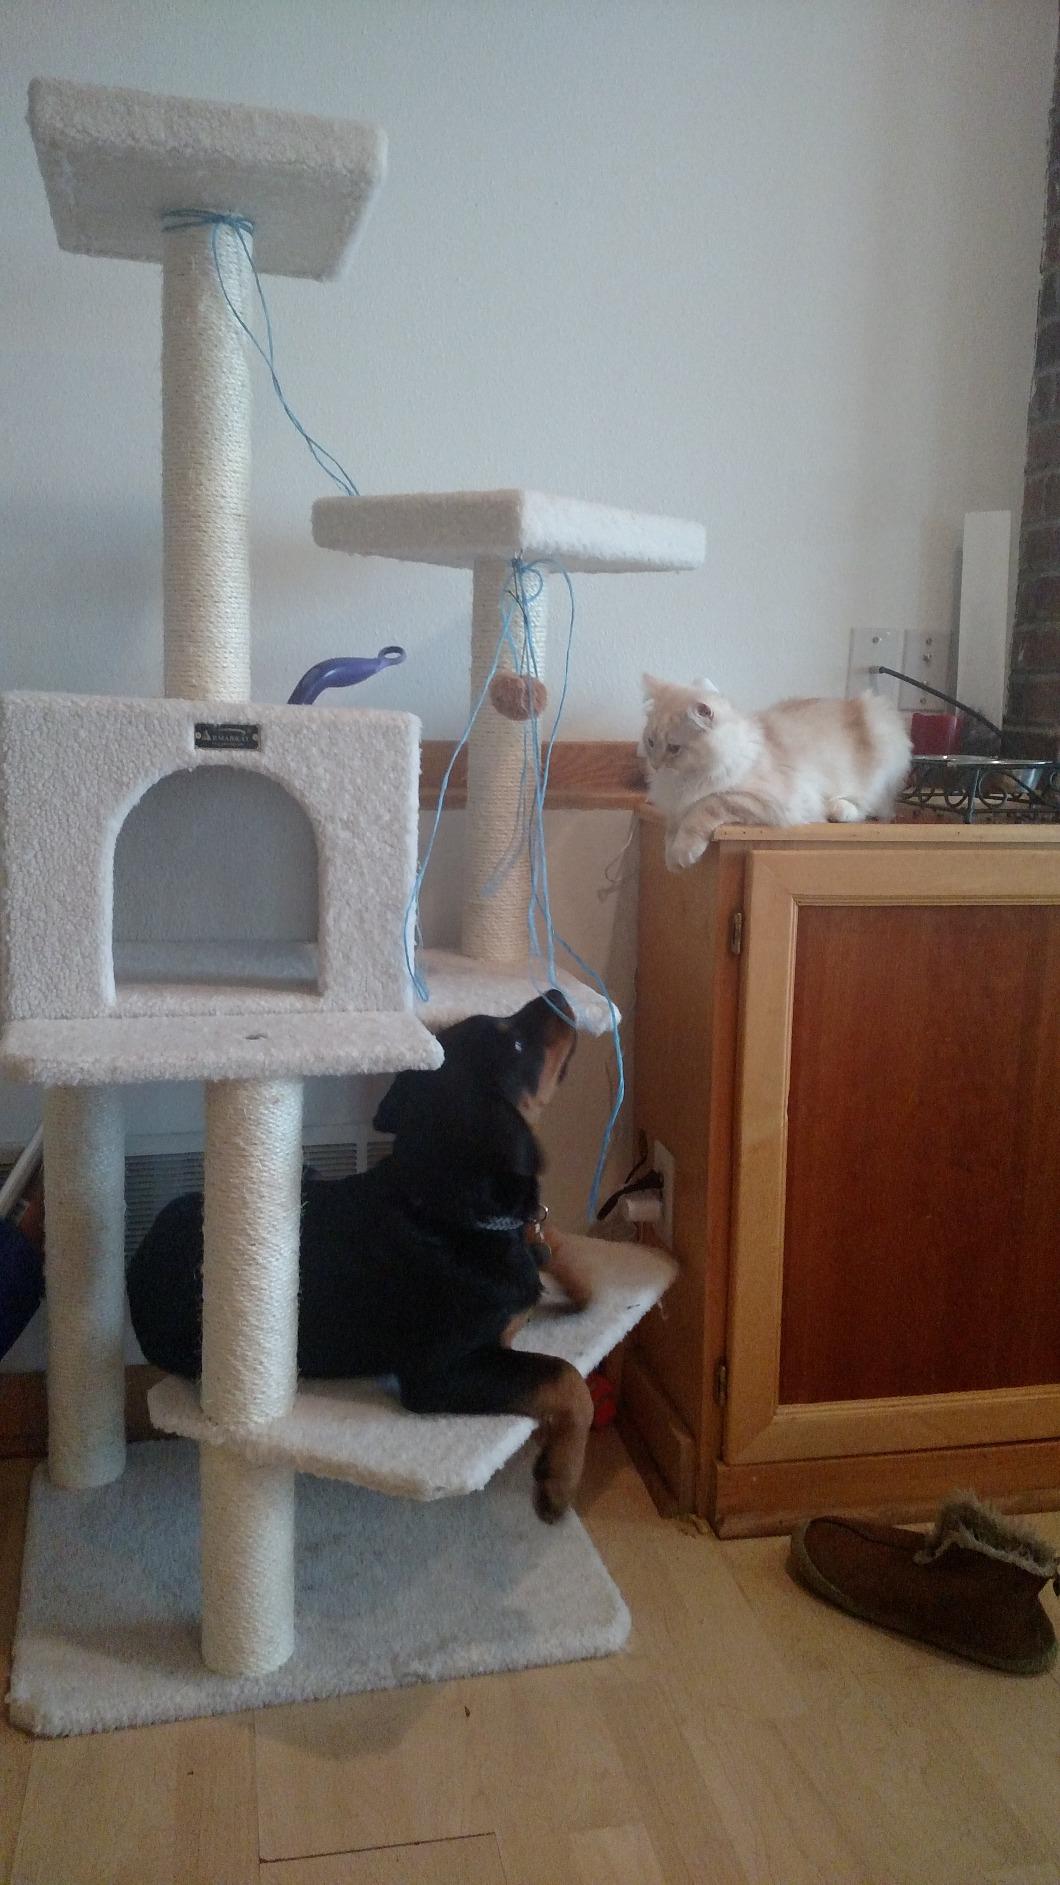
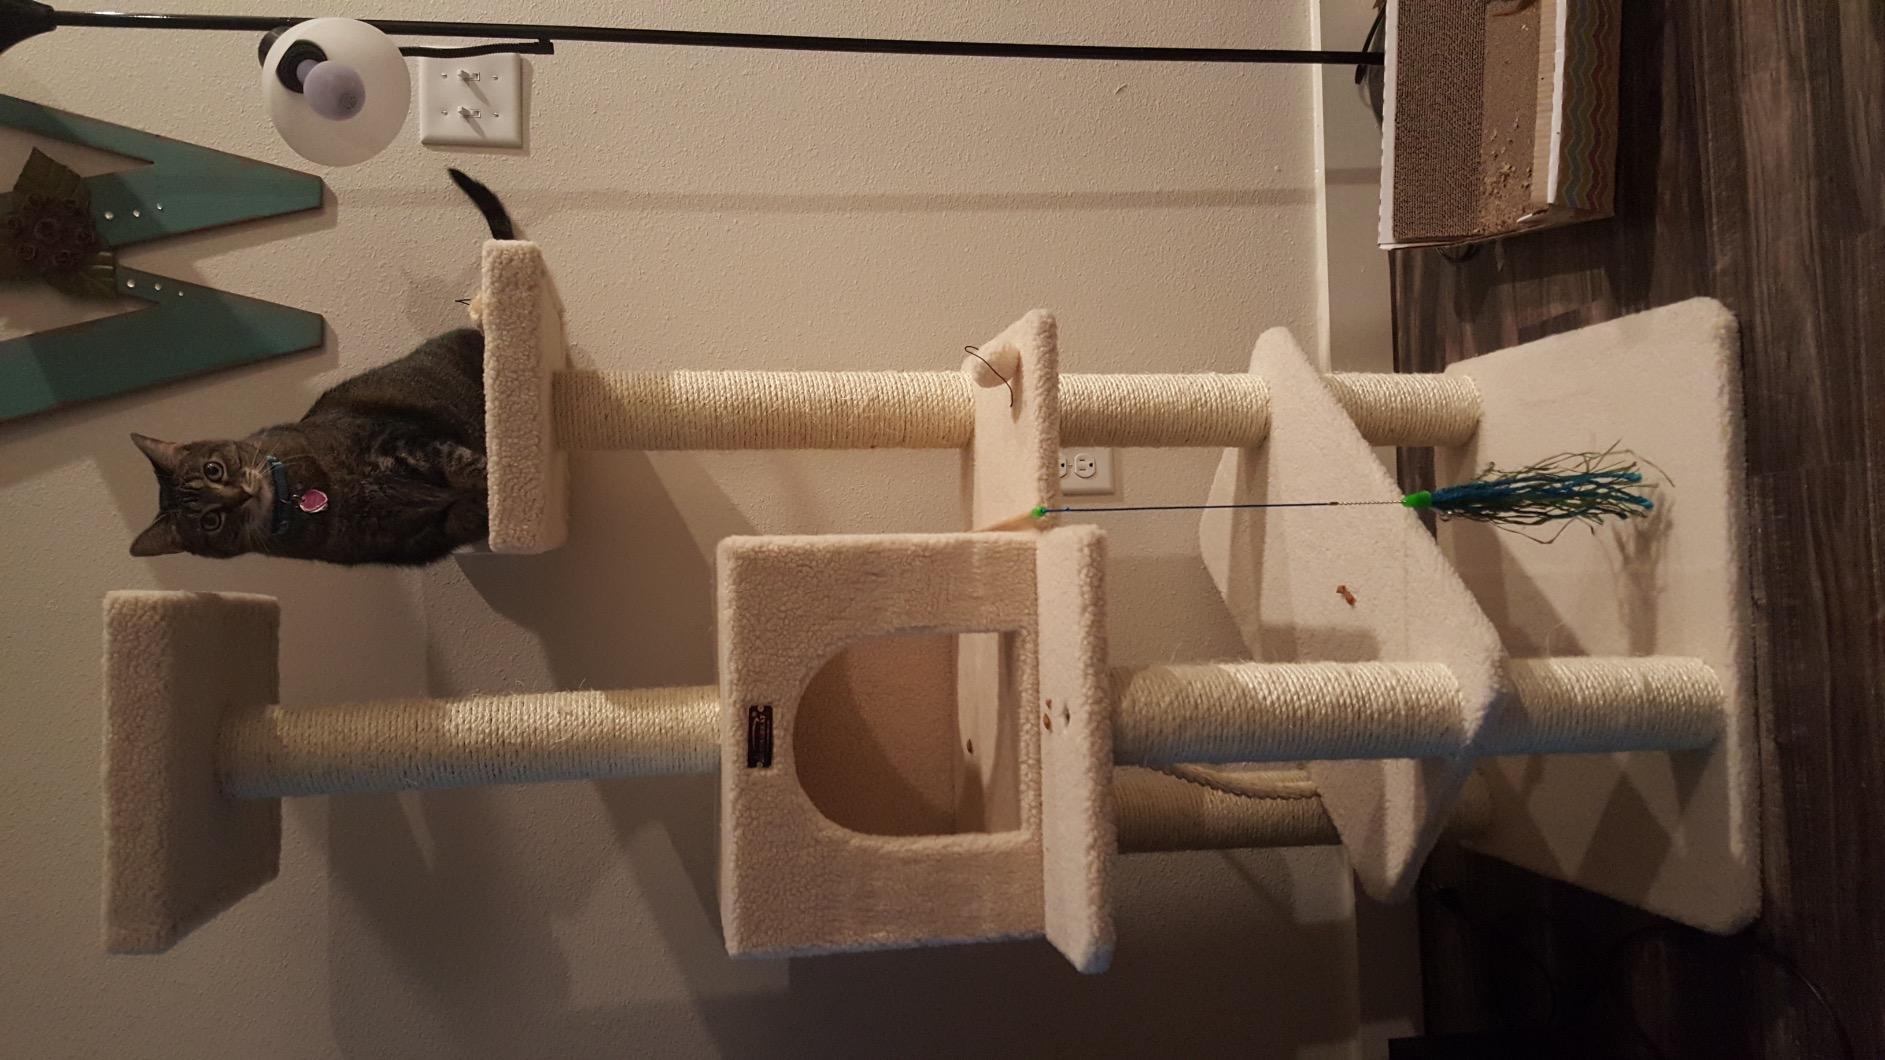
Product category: items_cat tree
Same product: yes